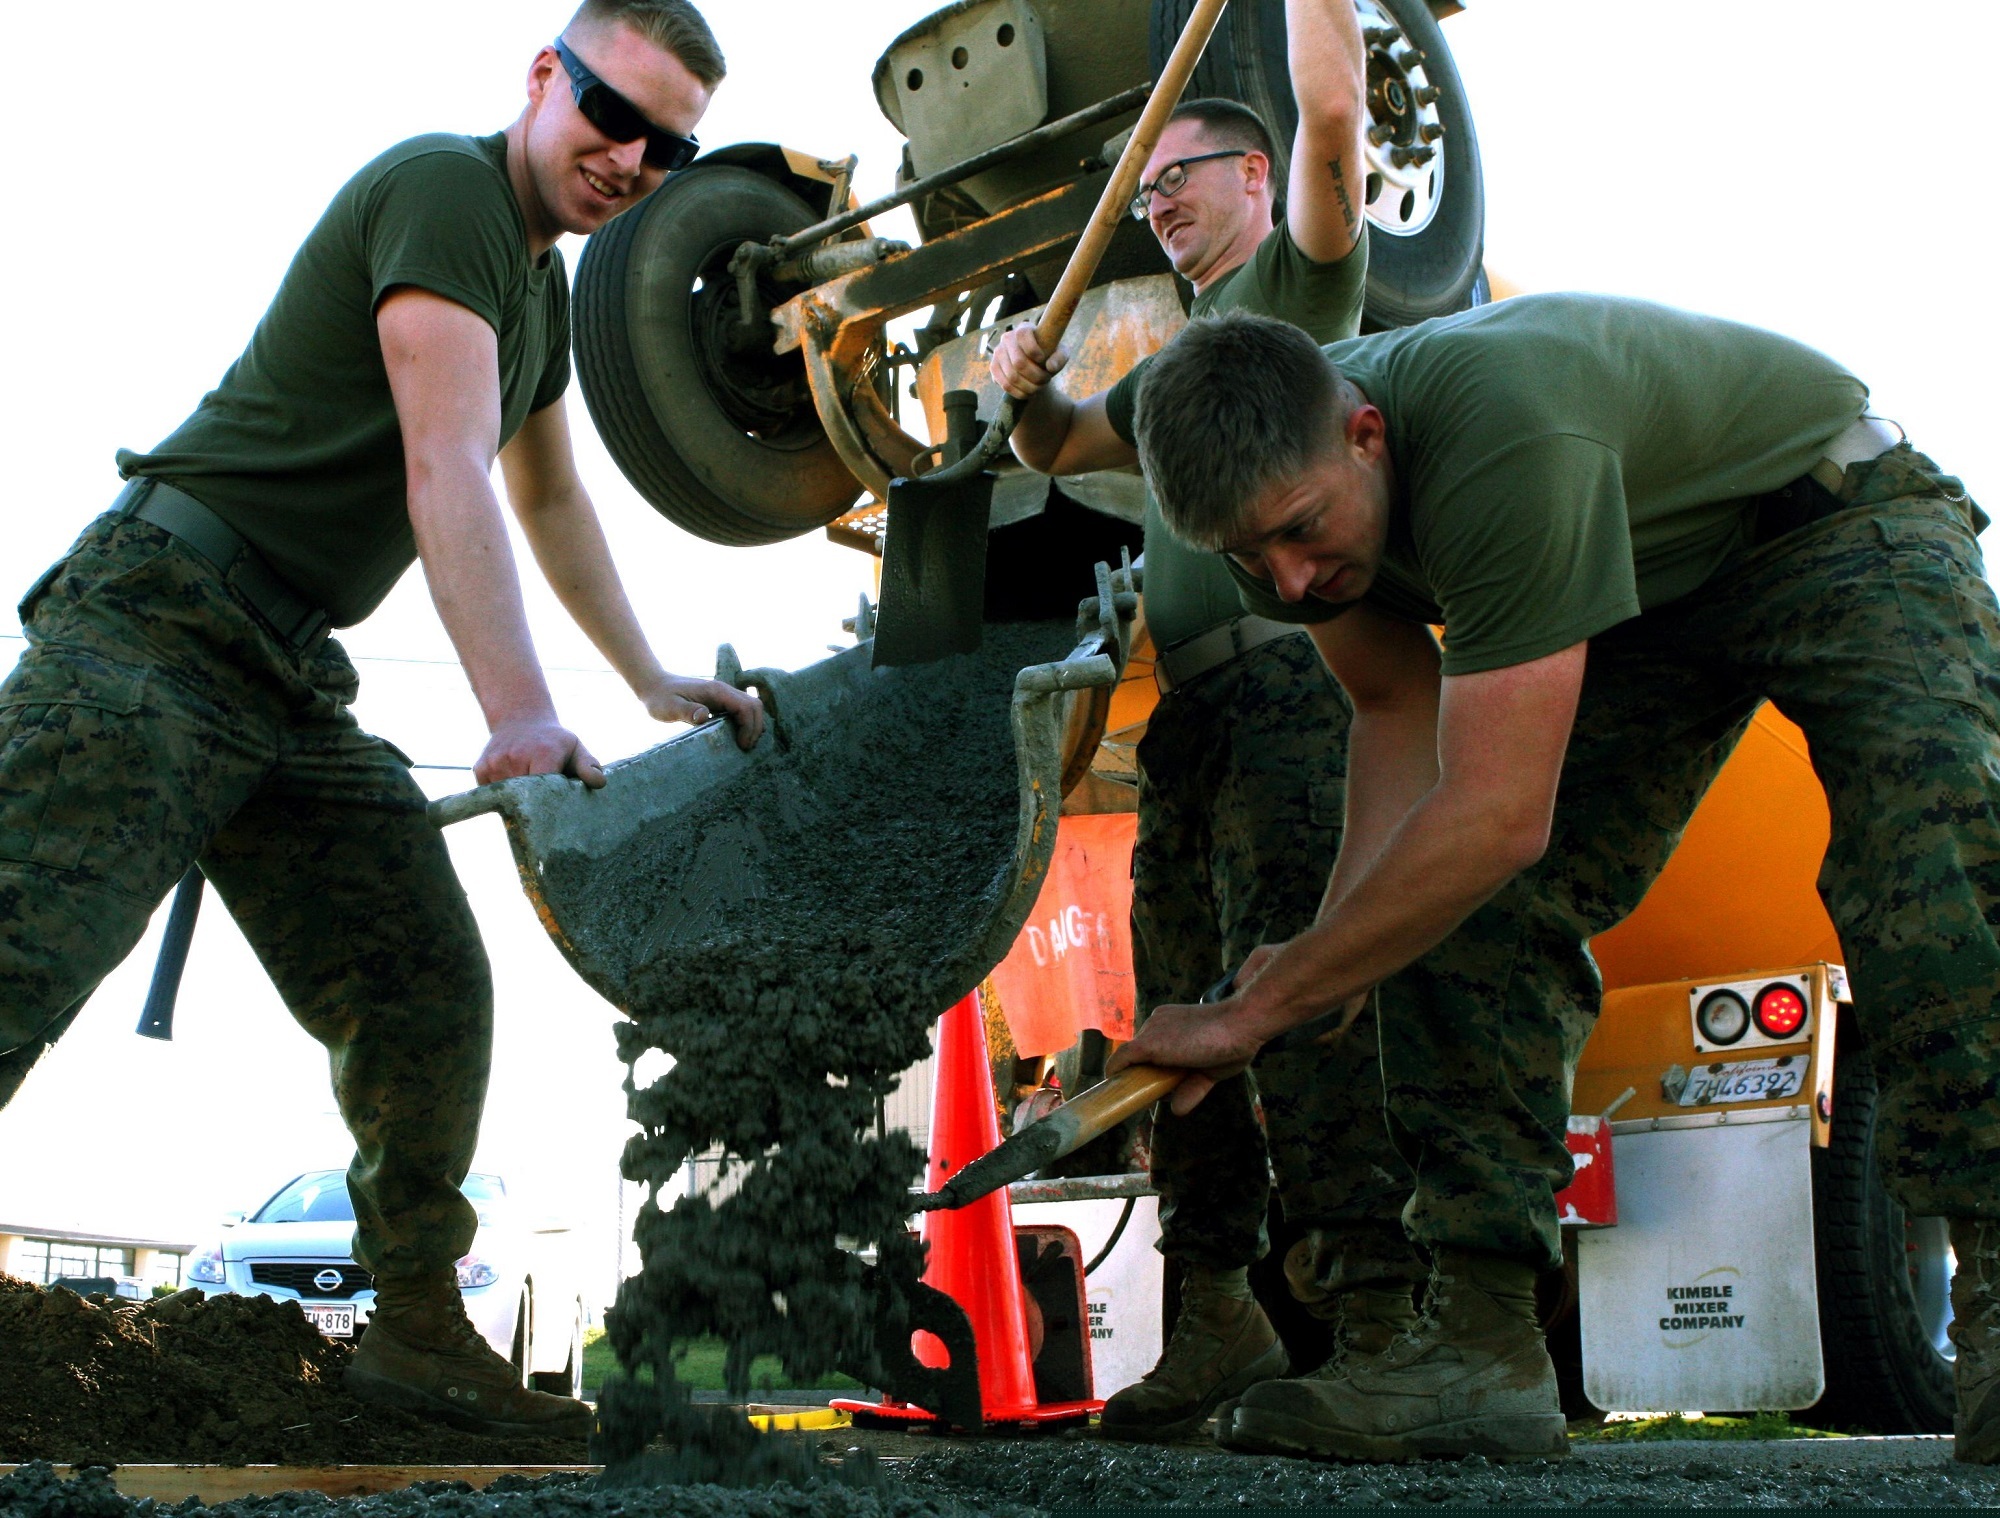
building, military, construction, truck, usa, industrial, industry, concrete, outdoors, cement, workers, marines, camera operator, men working